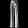
Label: Trouser